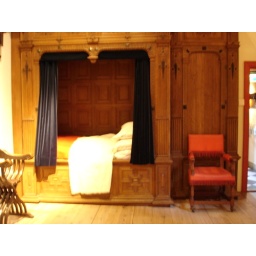
The box bed in the master bedroom.